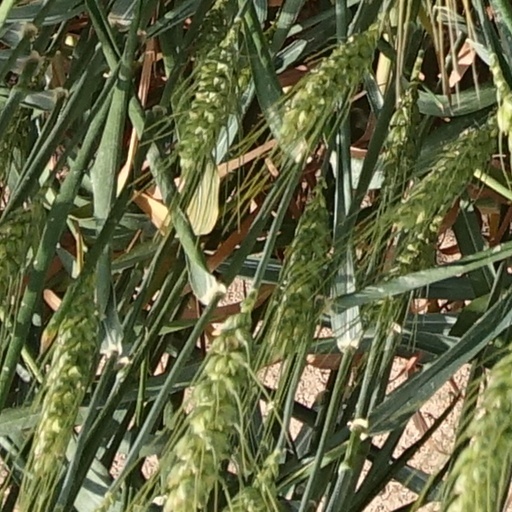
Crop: wheat